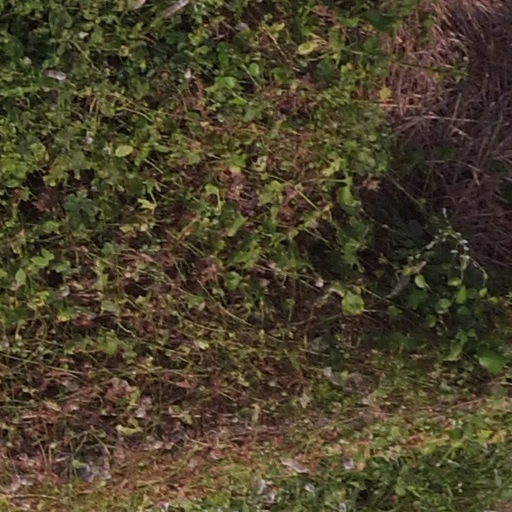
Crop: maize; corn